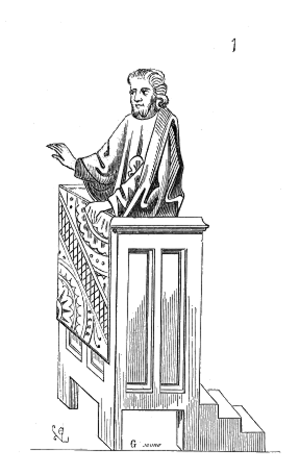
La chaire ou plus complètement la chaire de vérité ou chaire à prêcher, est à l'origine le siège d'un évêque dans son église principale.